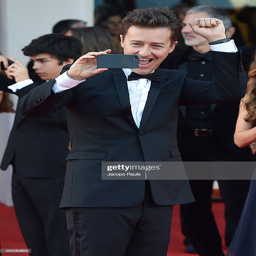
actor attends the opening ceremony and premiere during festival .